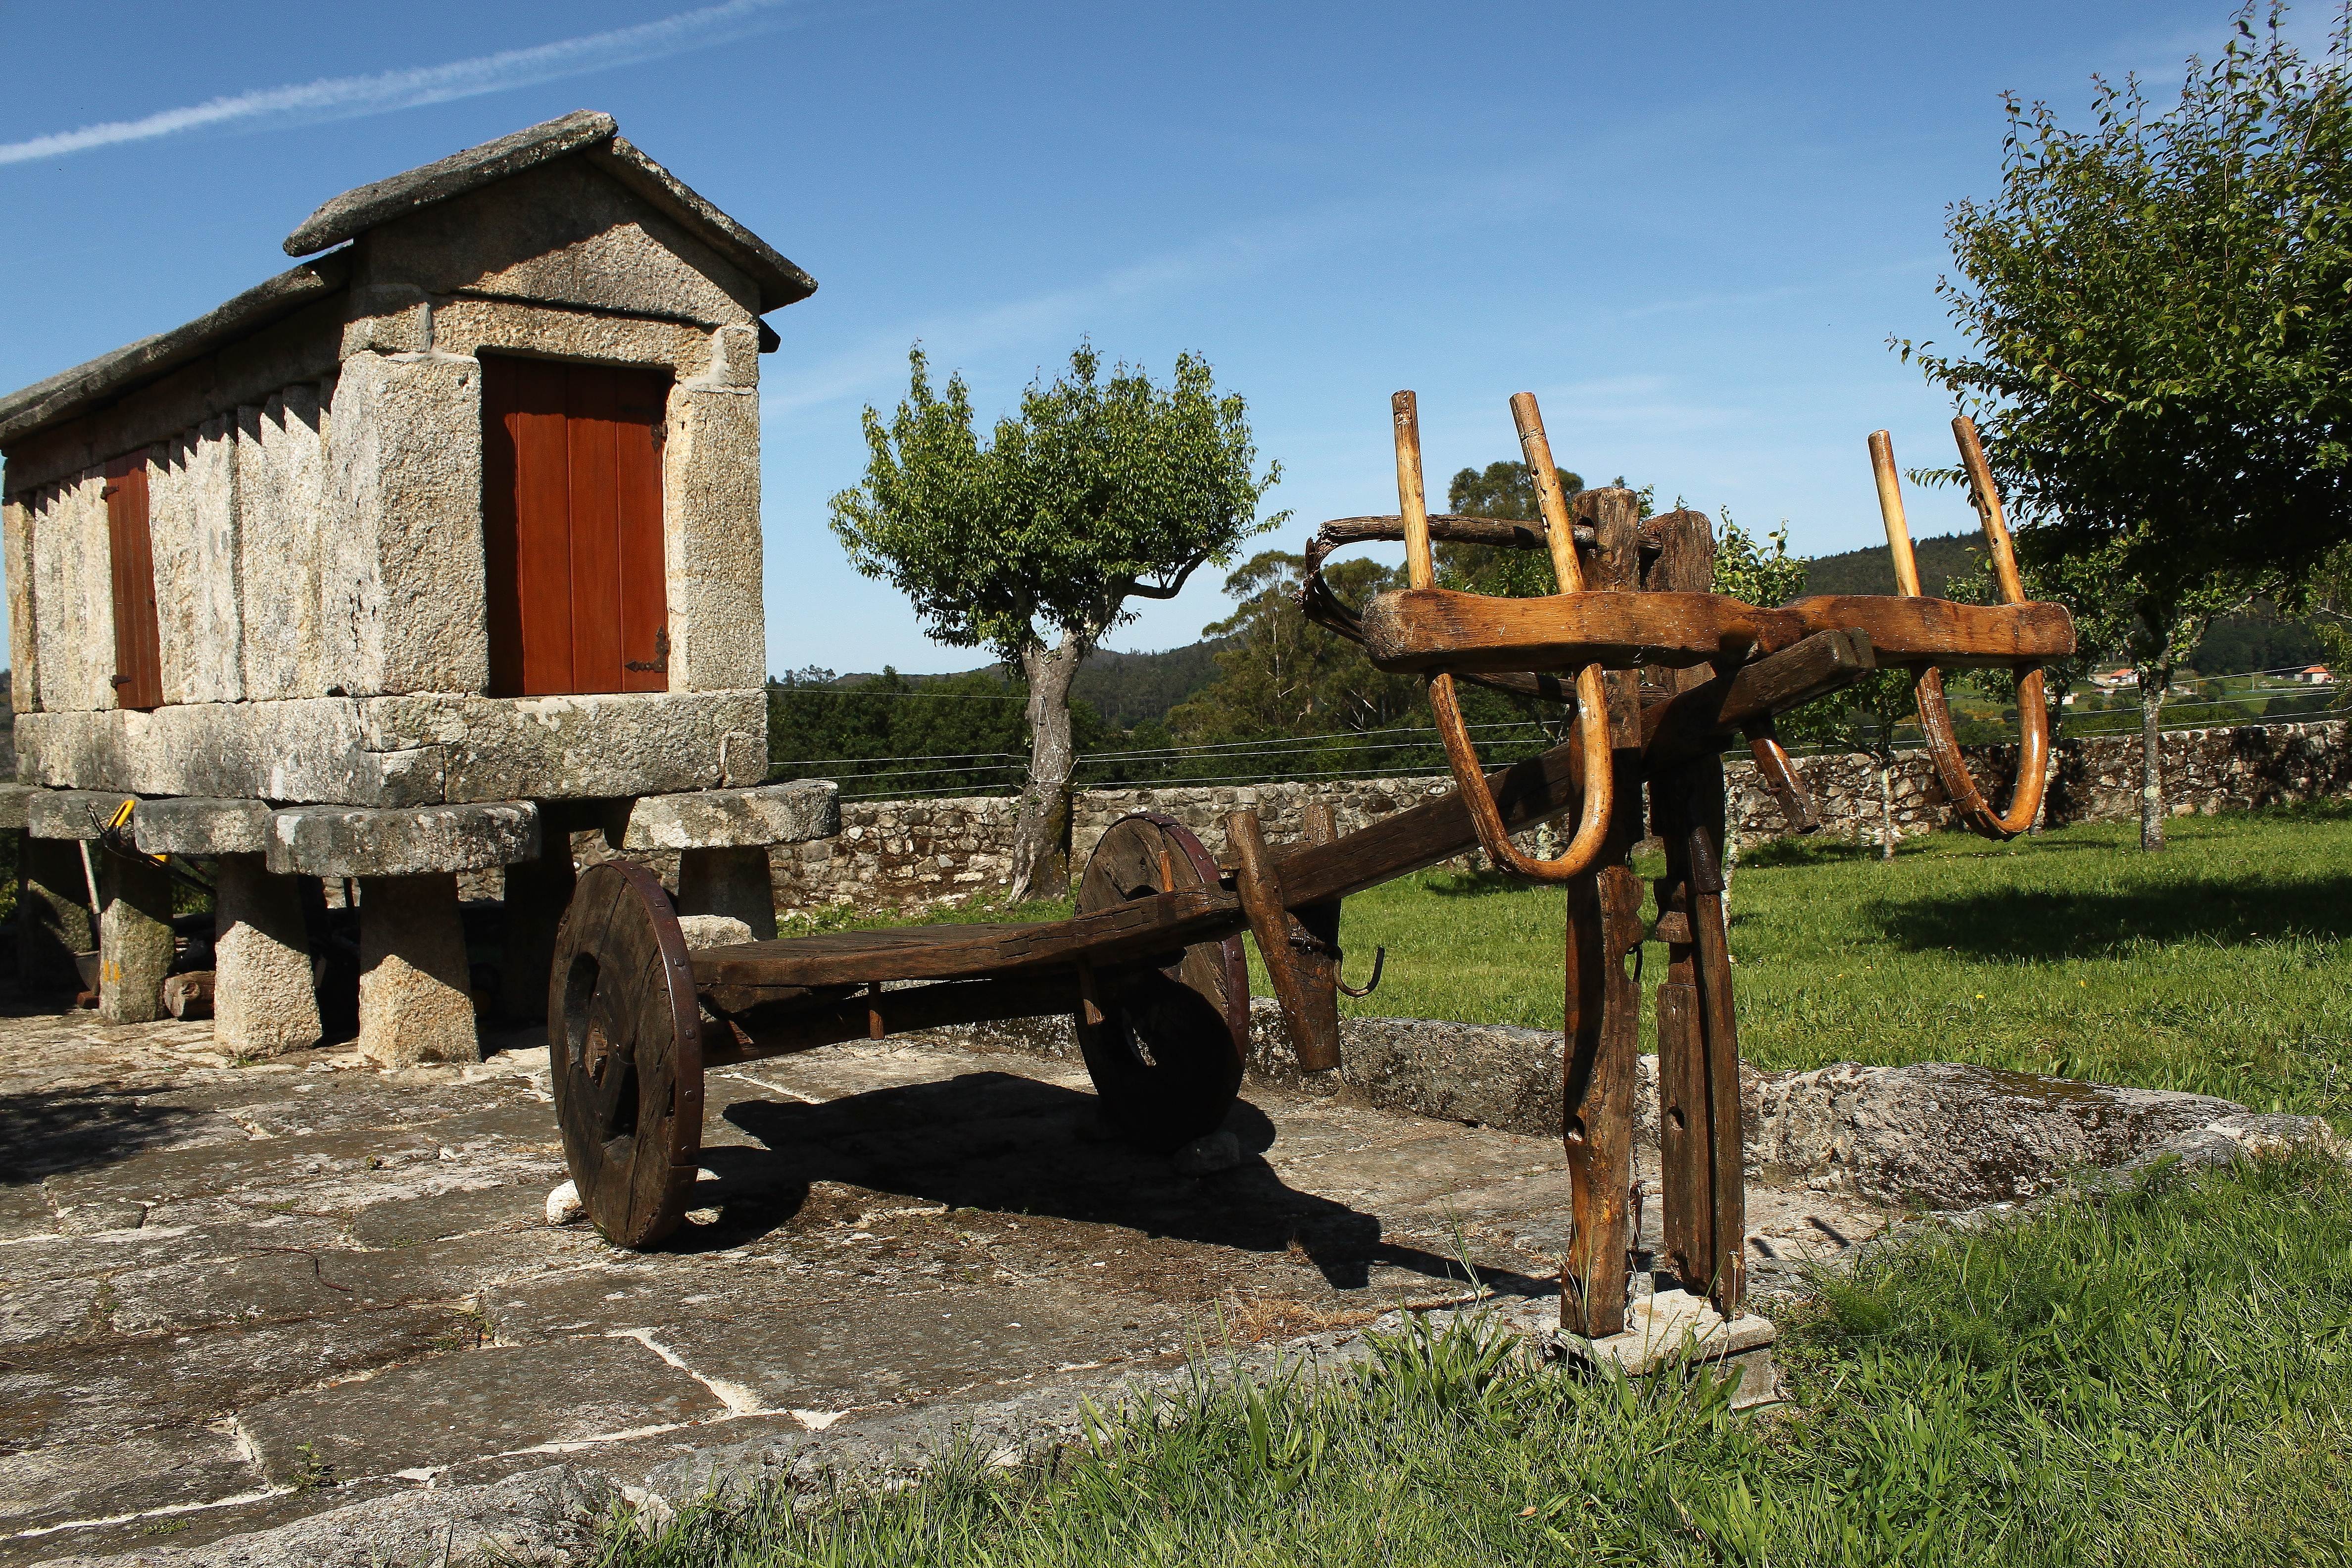
wood, rural, vehicle, spain, galicia, pontevedra, espana, ggl1, cotobade, penizas, rural area, pontevedracanoneos500d